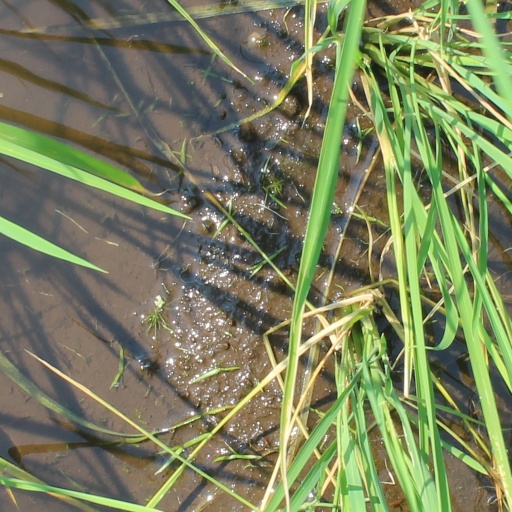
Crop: rice